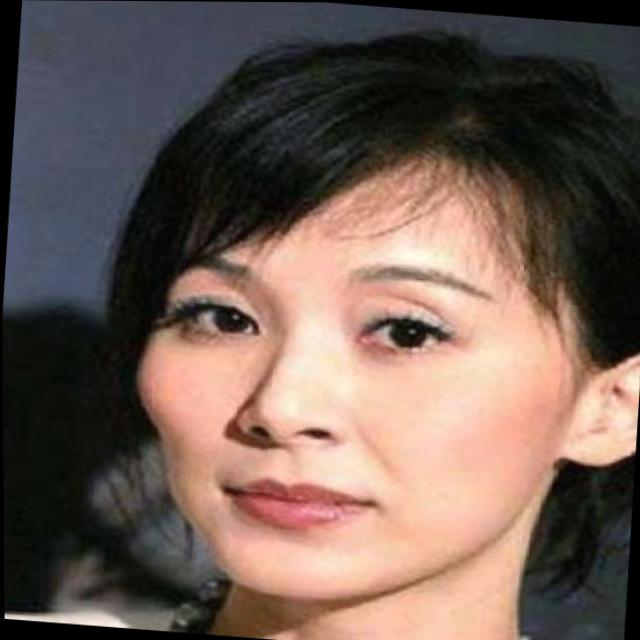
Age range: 21-44